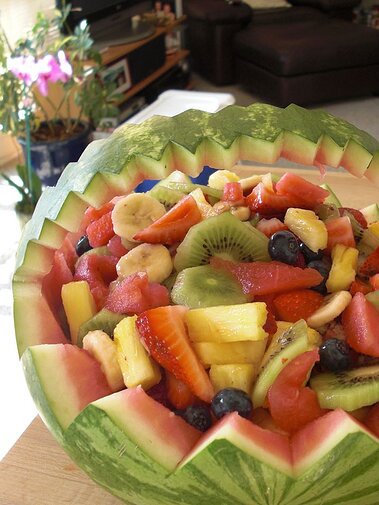
Label: Watermelon